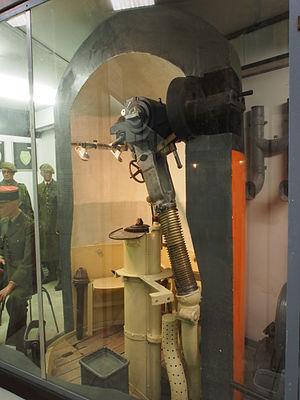
Le jumelage de mitrailleuses est une arme composée de deux mitrailleuses montées ensemble sur le même axe de tir. Il s'agit d'une arme adaptée aux fortifications car capable de tirer en continu sur une longue durée. Ce système fut utilisé en France pour servir d'arme principale à la ligne Maginot.